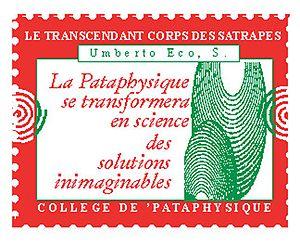
timbre du Collège de 'Pataphysique
Umberto Eco, né le 5 janvier 1932 à Alexandrie dans le Piémont et mort le 19 février 2016 à Milan, est un universitaire, érudit et écrivain italien. Reconnu pour ses nombreux essais universitaires sur la sémiotique, l’esthétique médiévale, la communication de masse, la linguistique et la philosophie, il est surtout connu du grand public pour ses œuvres romanesques.